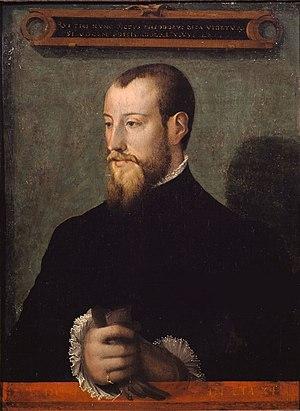
Portrait anonyme de Théodore de Bèze à l'âge de 24 ans, Genève, musée de la Réformation, XVIe siècle.
Théodore de Bèze, né le 24 juin 1519 à Vézelay et mort le 13 octobre 1605 à Genève, est un humaniste, théologien protestant, traducteur de la Bible, professeur, ambassadeur et poète. Il fut le porte-parole de la Réforme en France au colloque de Poissy, puis pendant les guerres de religion. Il fut le chef incontesté de la cause réformée dans toute l’Europe et le successeur de Jean Calvin à la tête de l'Académie de Genève.
Le colloque de Poissy est une conférence religieuse qui s’est tenue du 9 septembre au 14 octobre 1561 dans le prieuré royal Saint-Louis de Poissy.